Bowerchalke

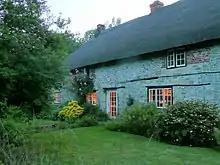
Cottage, Bowerchalke

Chalke was a comparatively large, disconnected estate that was separated into the two ecclesiastical parishes of Broad Chalk and Bowerchalke in 1880. In 1885, 283 acres were transferred to Bower Chalke from Fifield Bavant, increasing its area to 3,260 acres (1,319 ha).